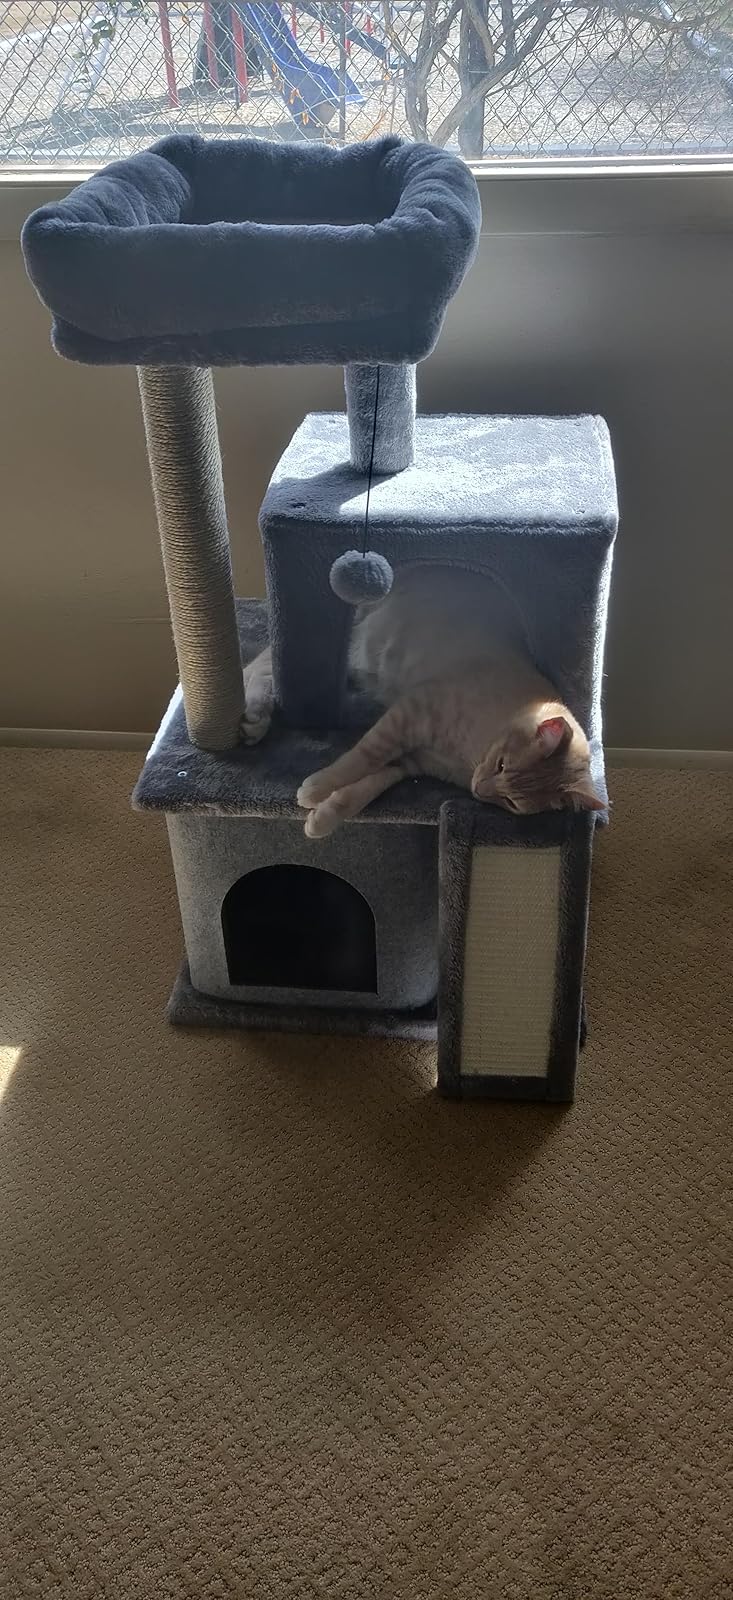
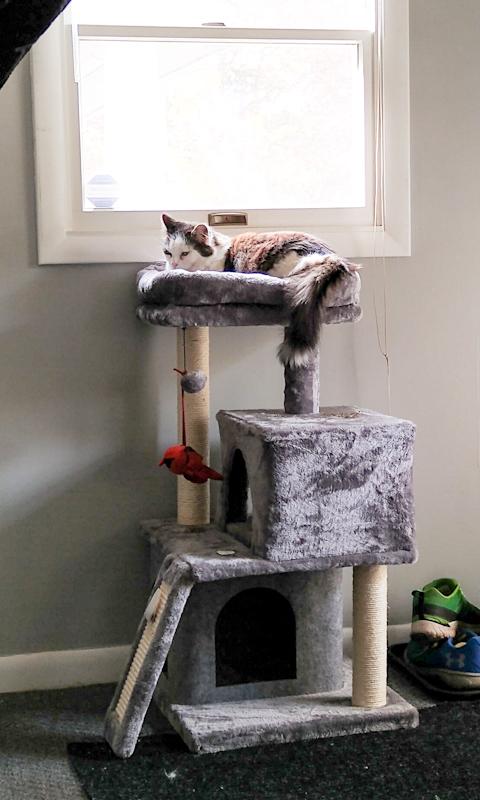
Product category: items_cat tree
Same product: yes